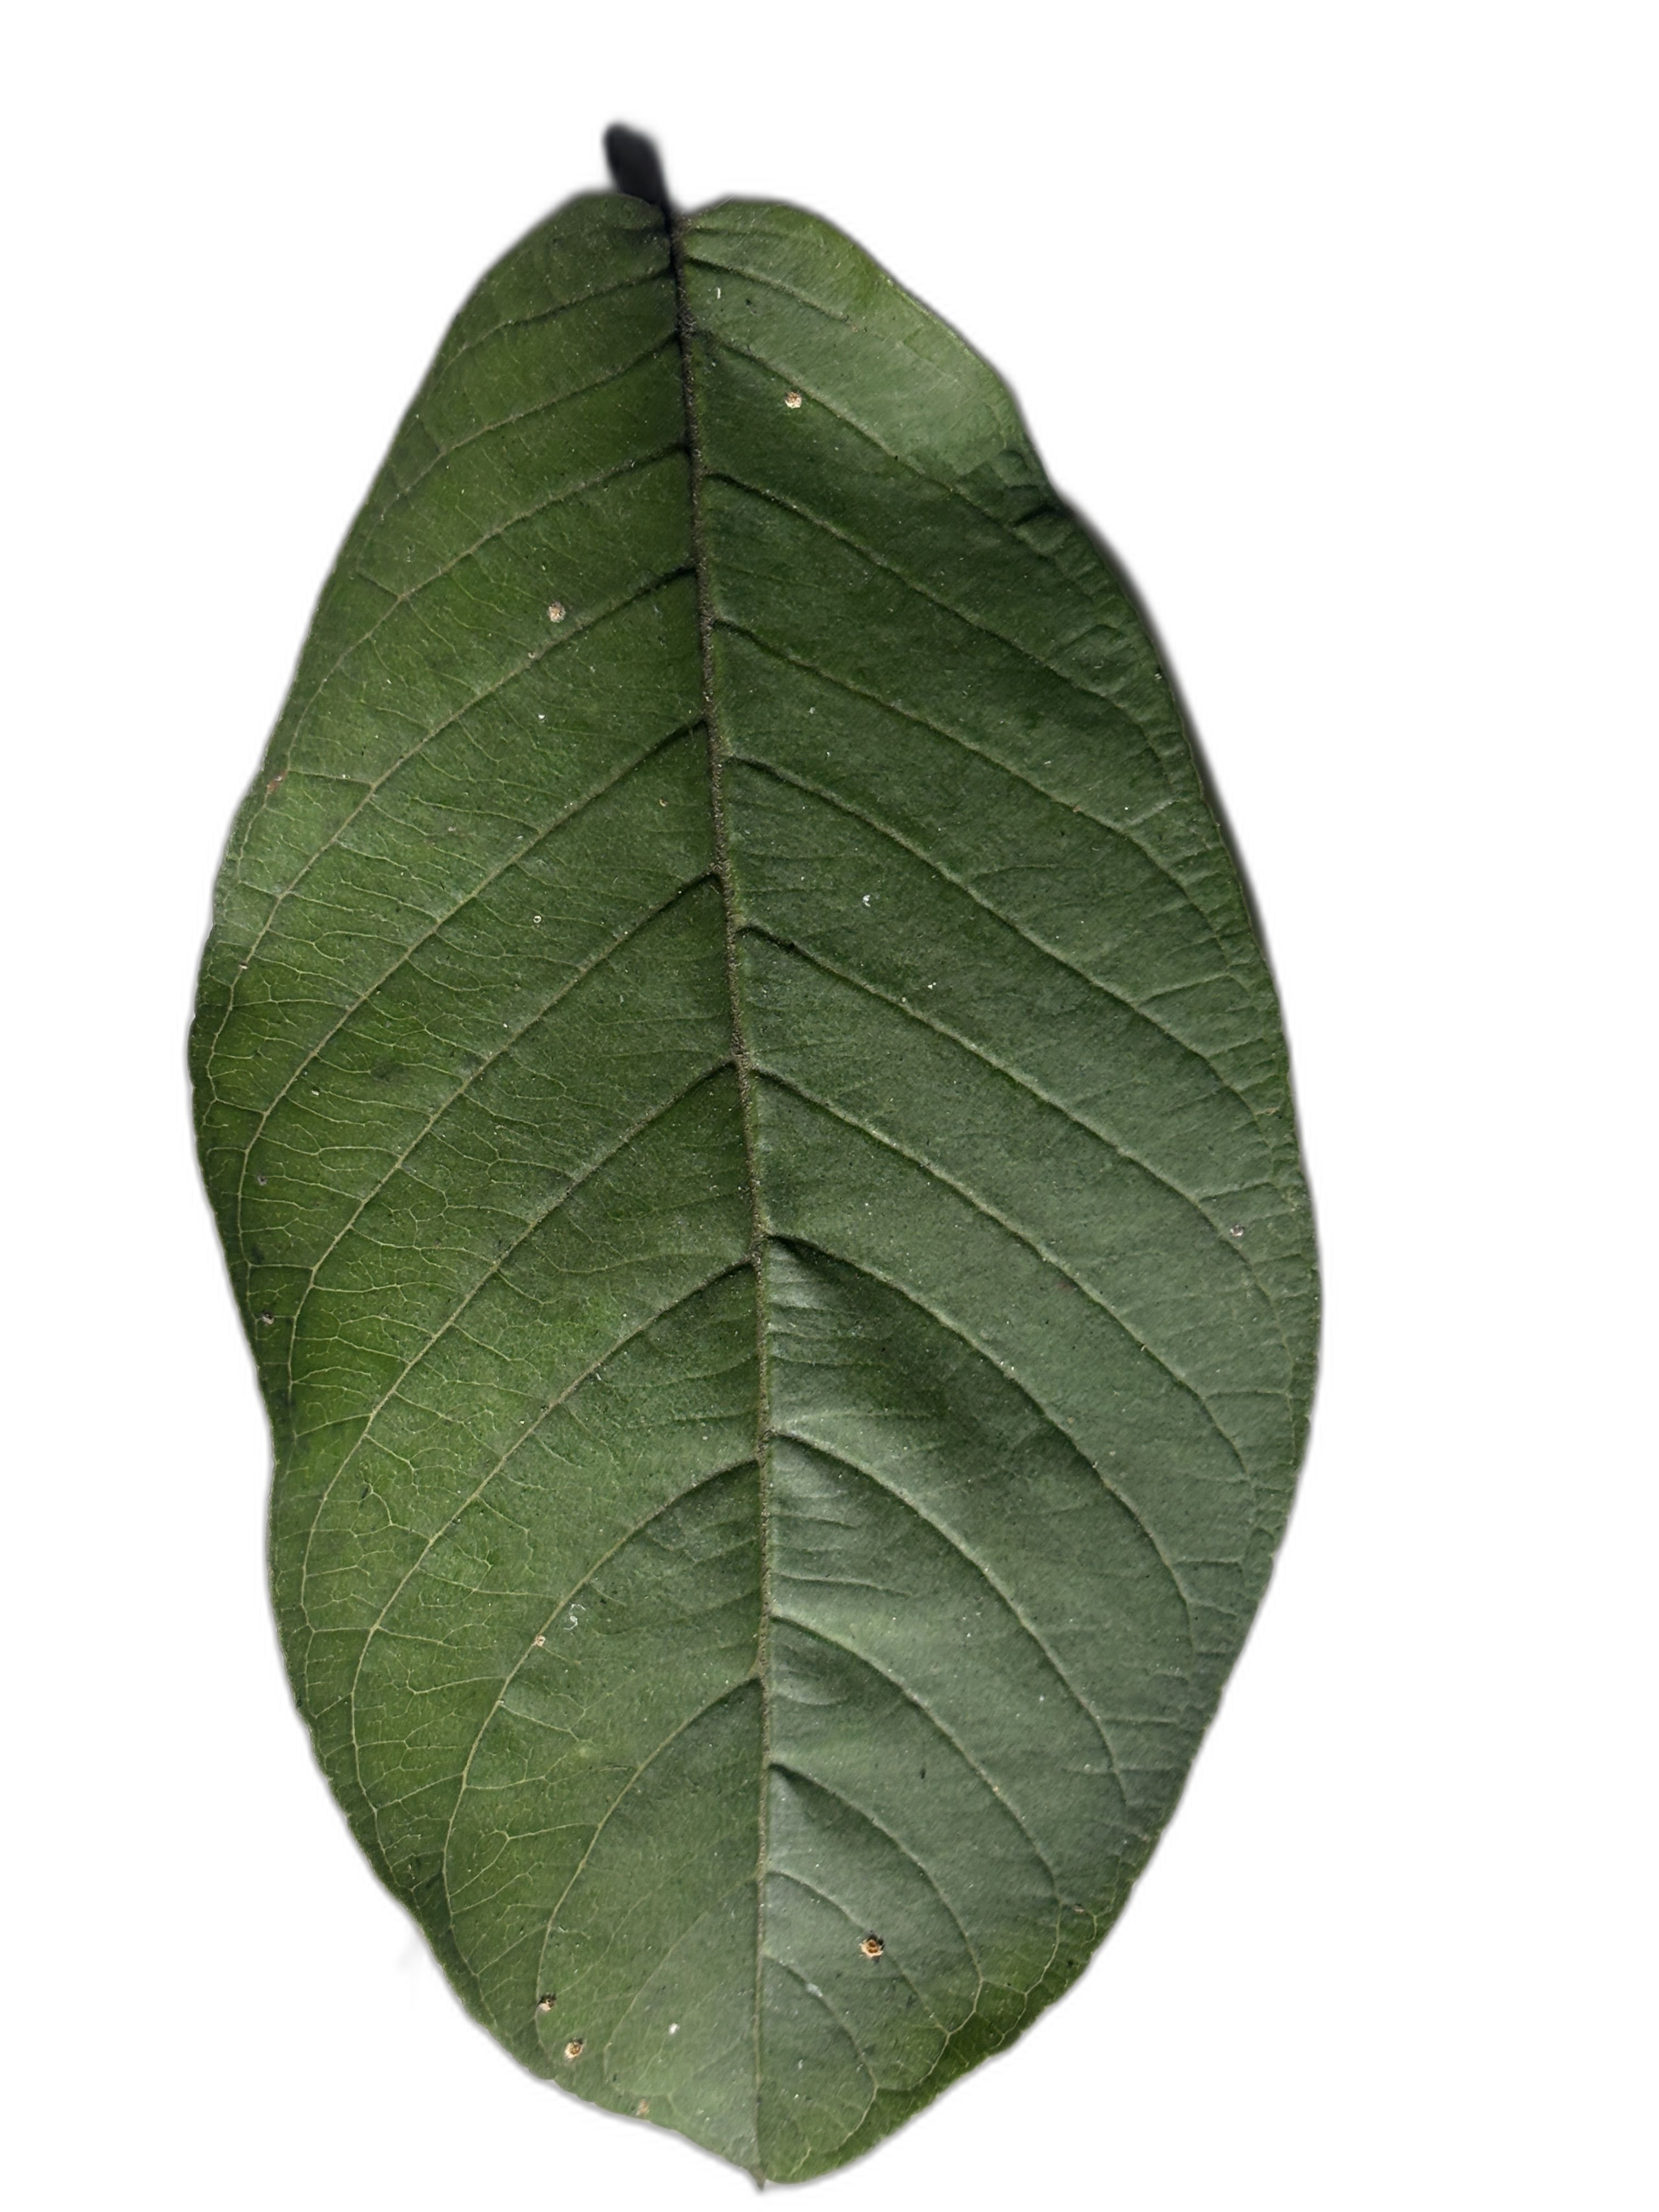
Plant part: leaf
Disease: Healthy